Festival of San Fermín

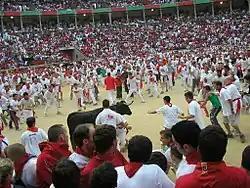
Pamplona bullring

There are exhibitions and competitions of Basque rural sports every morning in the Plaza de los Fueros, a square close to the city citadel, although they were formerly held in the bullring. Sports include stone lifting, wood cutting, or hay bale lifting. On the other hand, the Jai alai tournament of Sanfermin is a prestigious competition for this variety of basque pelota. It is held in one of the courts of the city. Betting is common during these events.